Jurata Pier

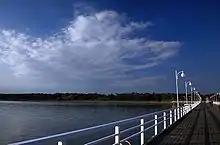
Jurata Pier

Jurata Pier (Polish: "Molo w Juracie") - a wooden pier with a length of 320 metres, located in the southern part of Jurata (on the coast of the Puck Bay). The pier was built in the 1970s. The pier is one of two in Jastarnia. The pier is part of the Międzymorze Promenade.